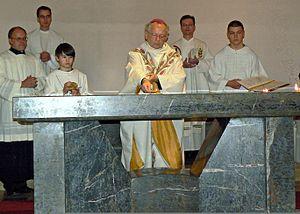
Une consécration consiste à rendre sacré, c'est-à-dire faire passer du domaine profane au domaine sacré une personne, un objet ou un lieu. Un rite religieux est nécessaire à toute consécration.